Menarche

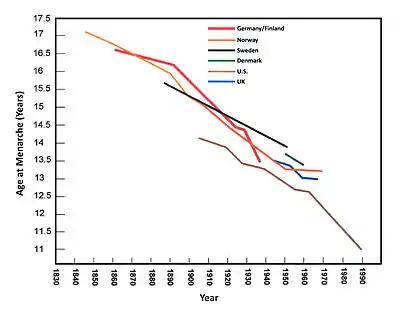
Secular trend in decrease in age of menarche in Western European and North American girls; Boaz (1999)

There were few systematic studies of timing of menarche before the second half of the 20th century. Most older estimates of average onset of menarche were based on observation of a small, homogeneous, non-representative sample of the larger population, or based on recall by adult women, which is susceptible to error. Most sources agree that the average age of menarche in girls in modern societies has declined, though the reasons and the degree remain subjects of study.